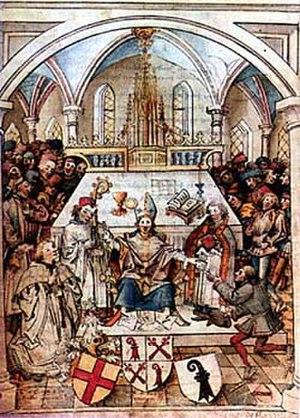
Cette page concerne l'année 1460 du calendrier julien.
Paracelse, né Philippus Theophrastus Aureolus Bombast von Hohenheim en 1493 à Einsiedeln et mort le 24 septembre 1541 à Salzbourg, est un médecin, philosophe mais aussi théologien laïc suisse, d’expression allemande.